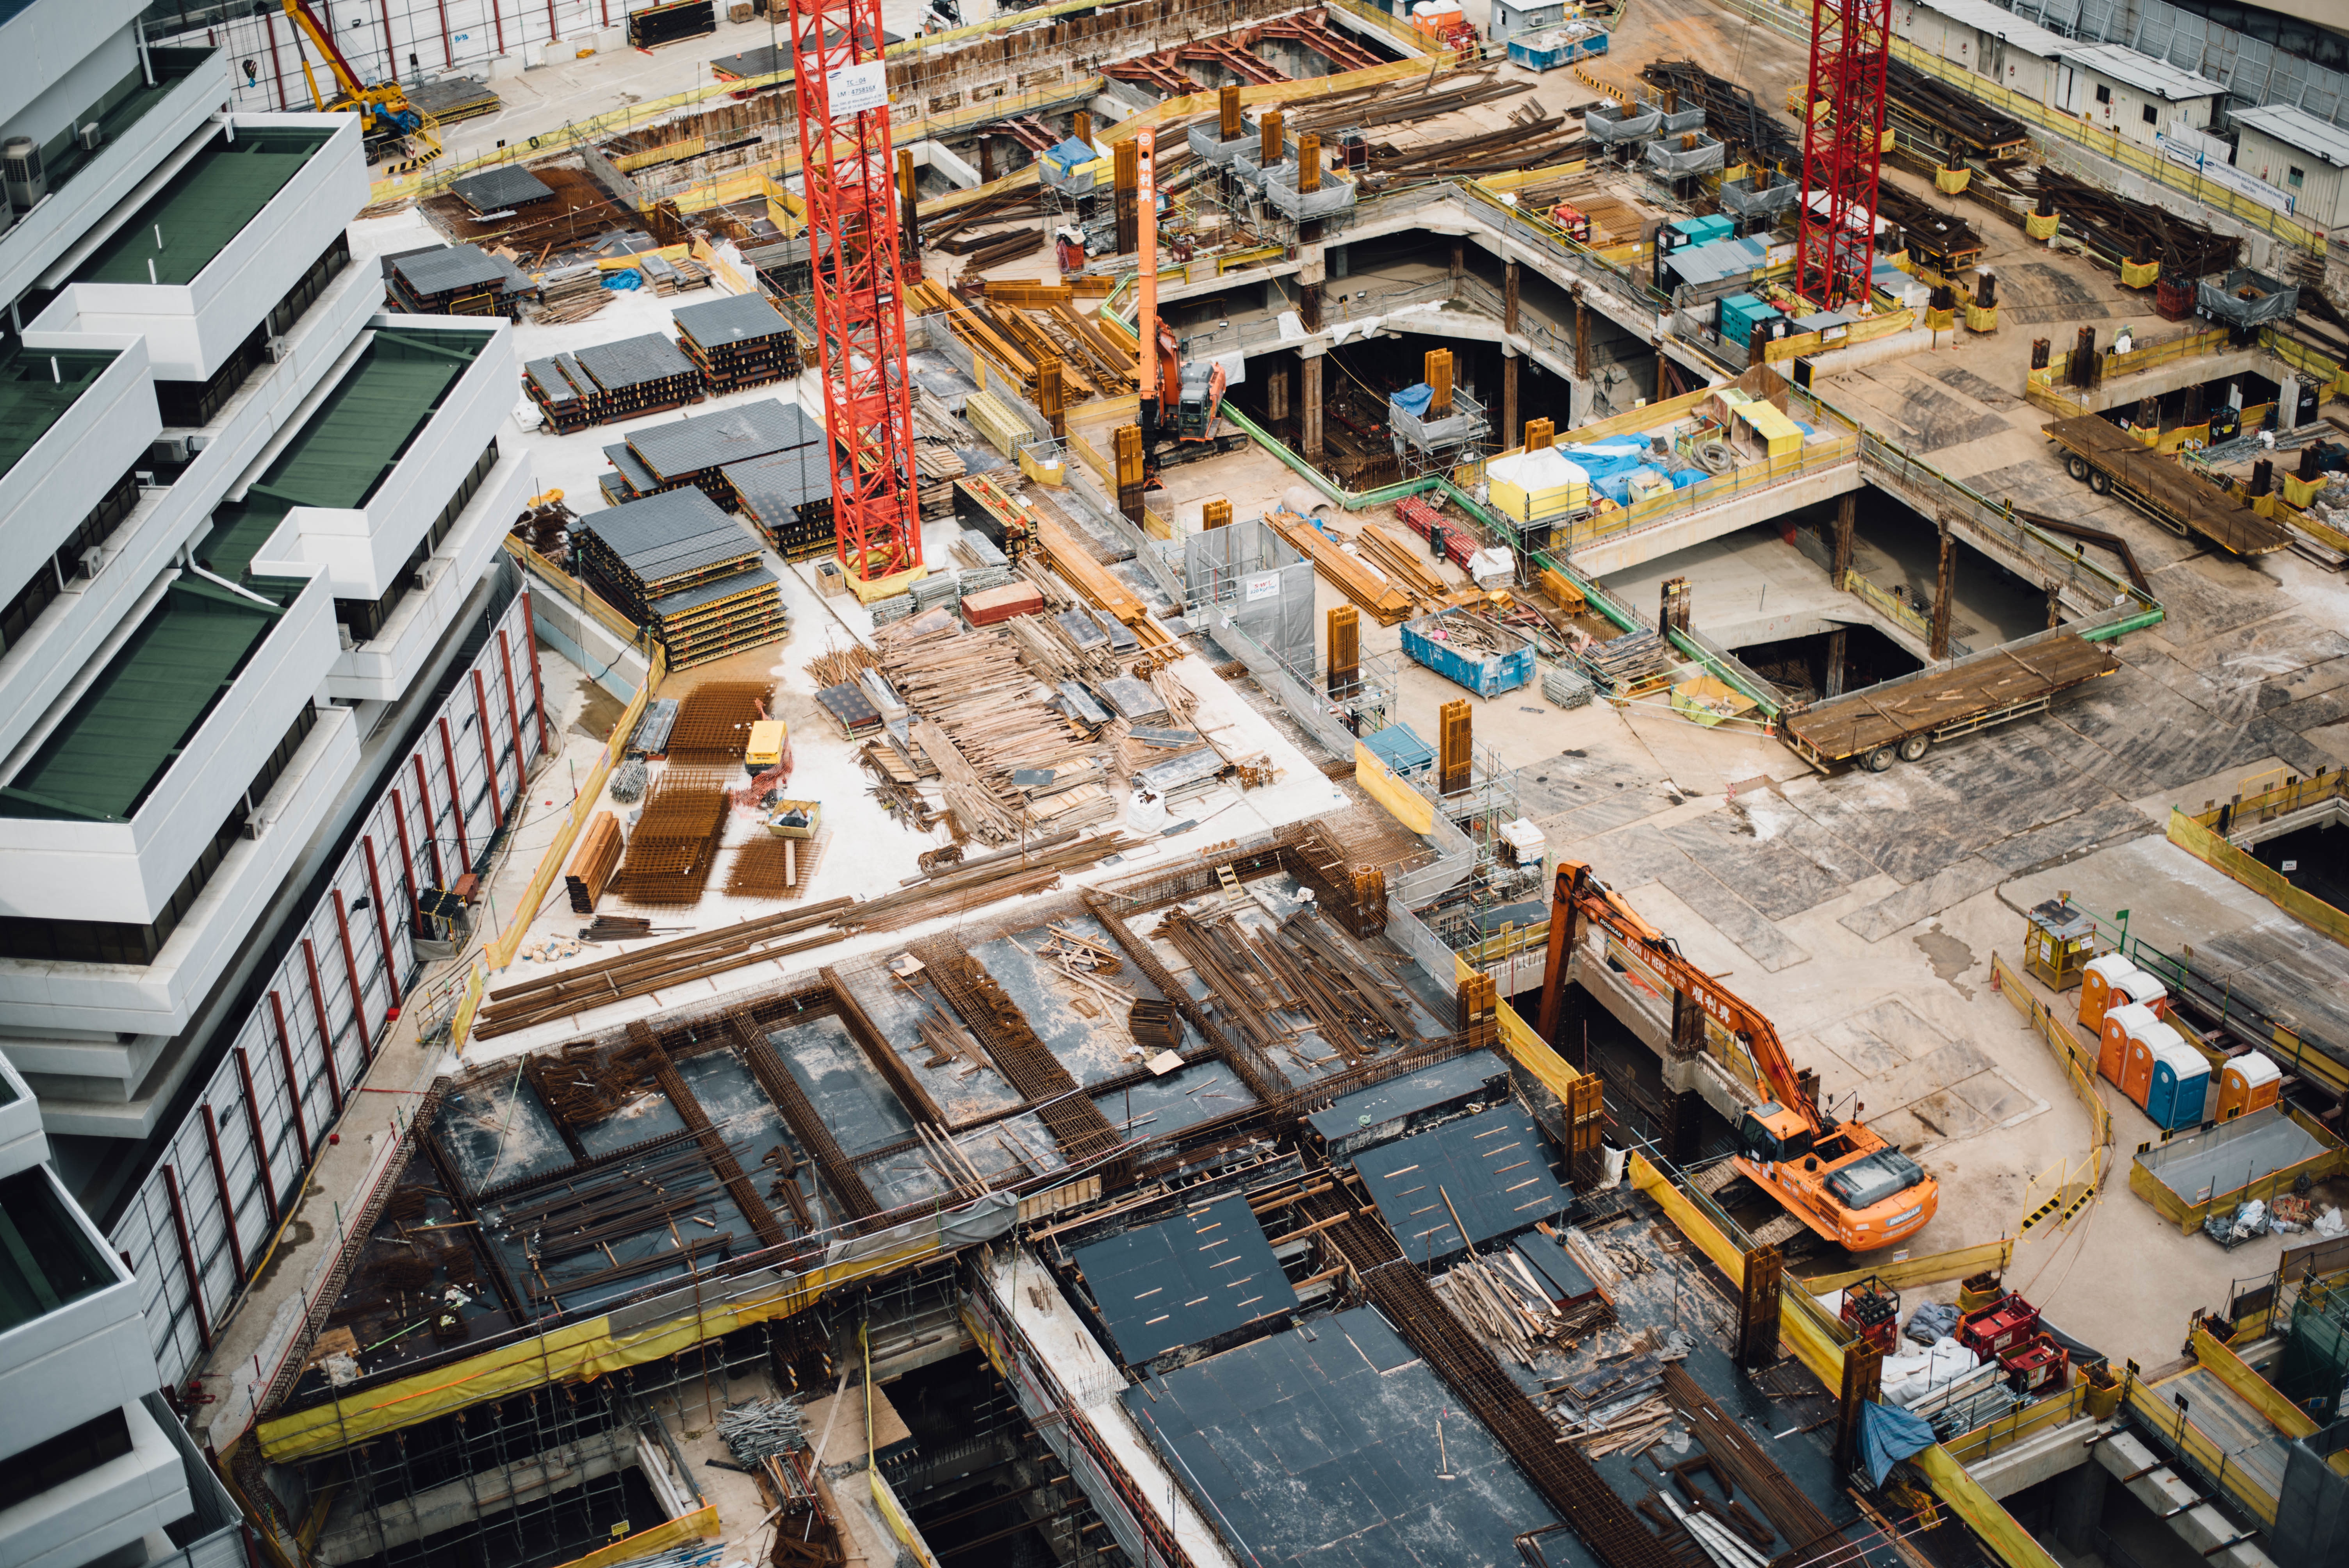
town, building, city, cityscape, construction, plaza, industrial, place of worship, temple, crane, metropolis, neighbourhood, construction work, aerial photography, urban area, ancient history, human settlement